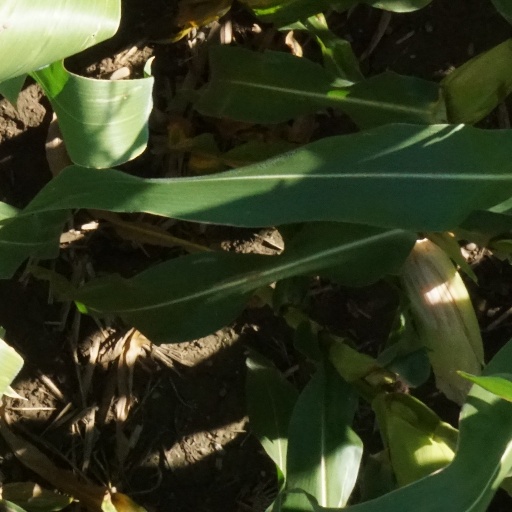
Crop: maize; corn